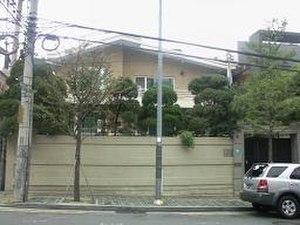
Cet article liste les représentations diplomatiques de la Côte d'Ivoire à l'étranger, en excluant les consulats honoraires.